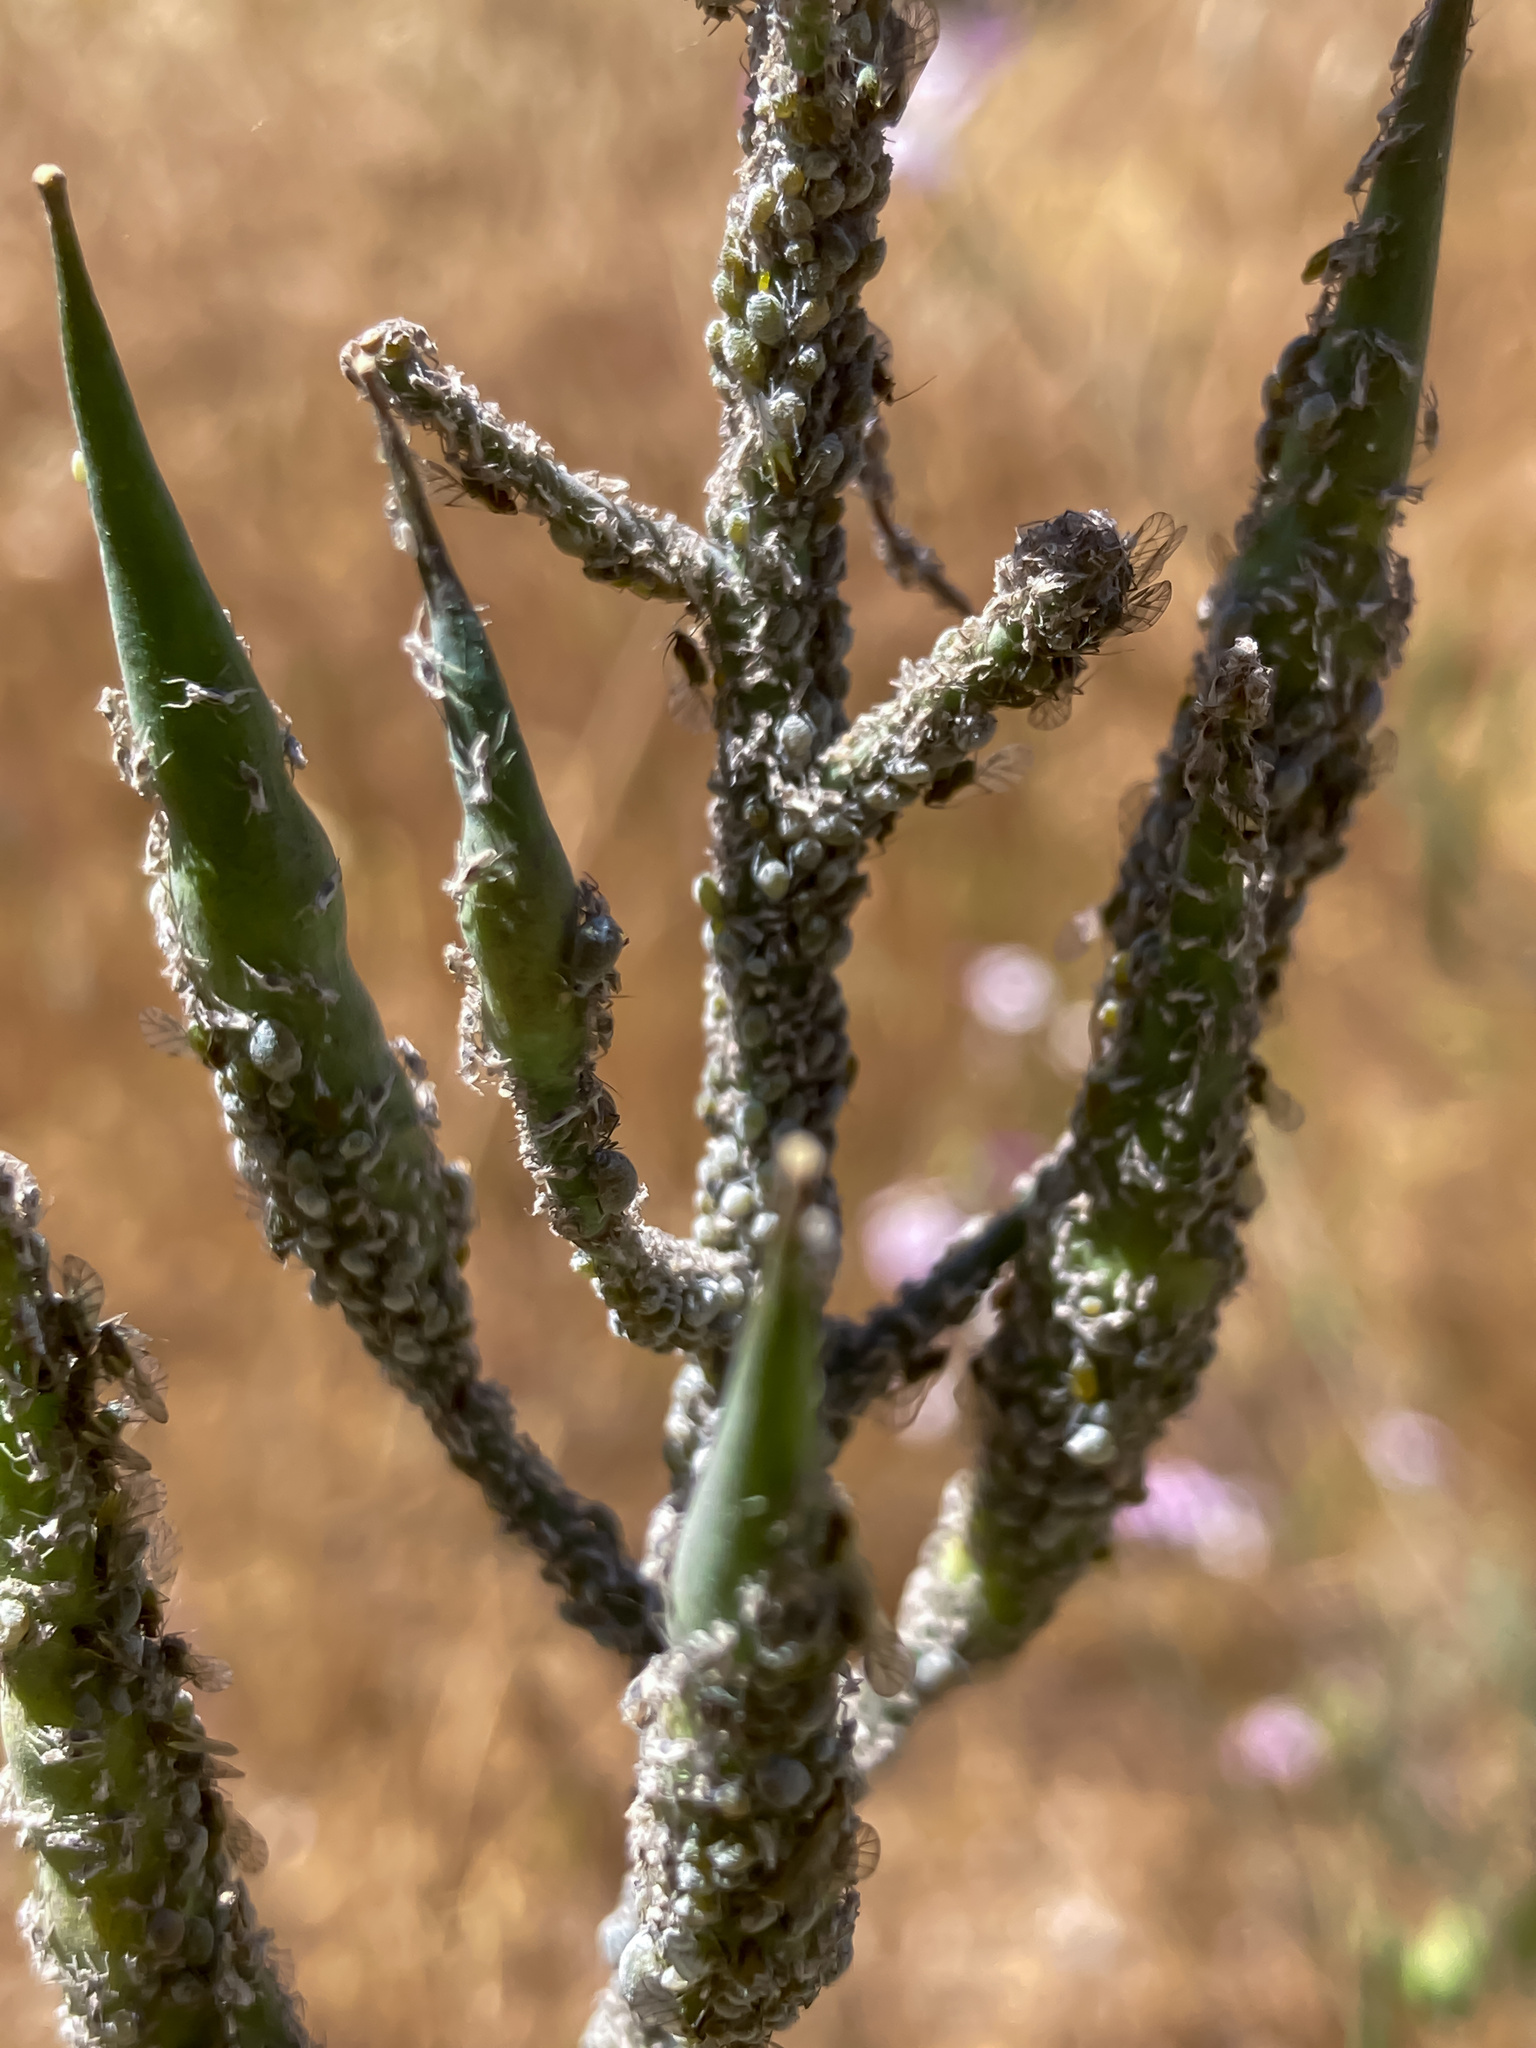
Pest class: cabbage_aphid